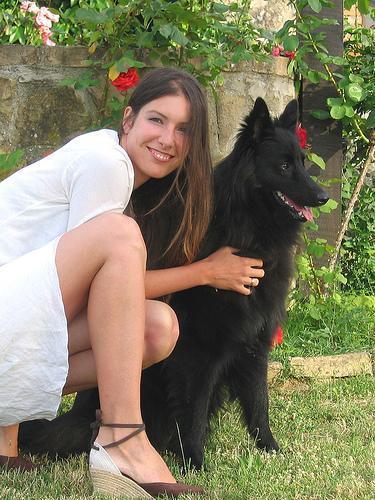
groenendael